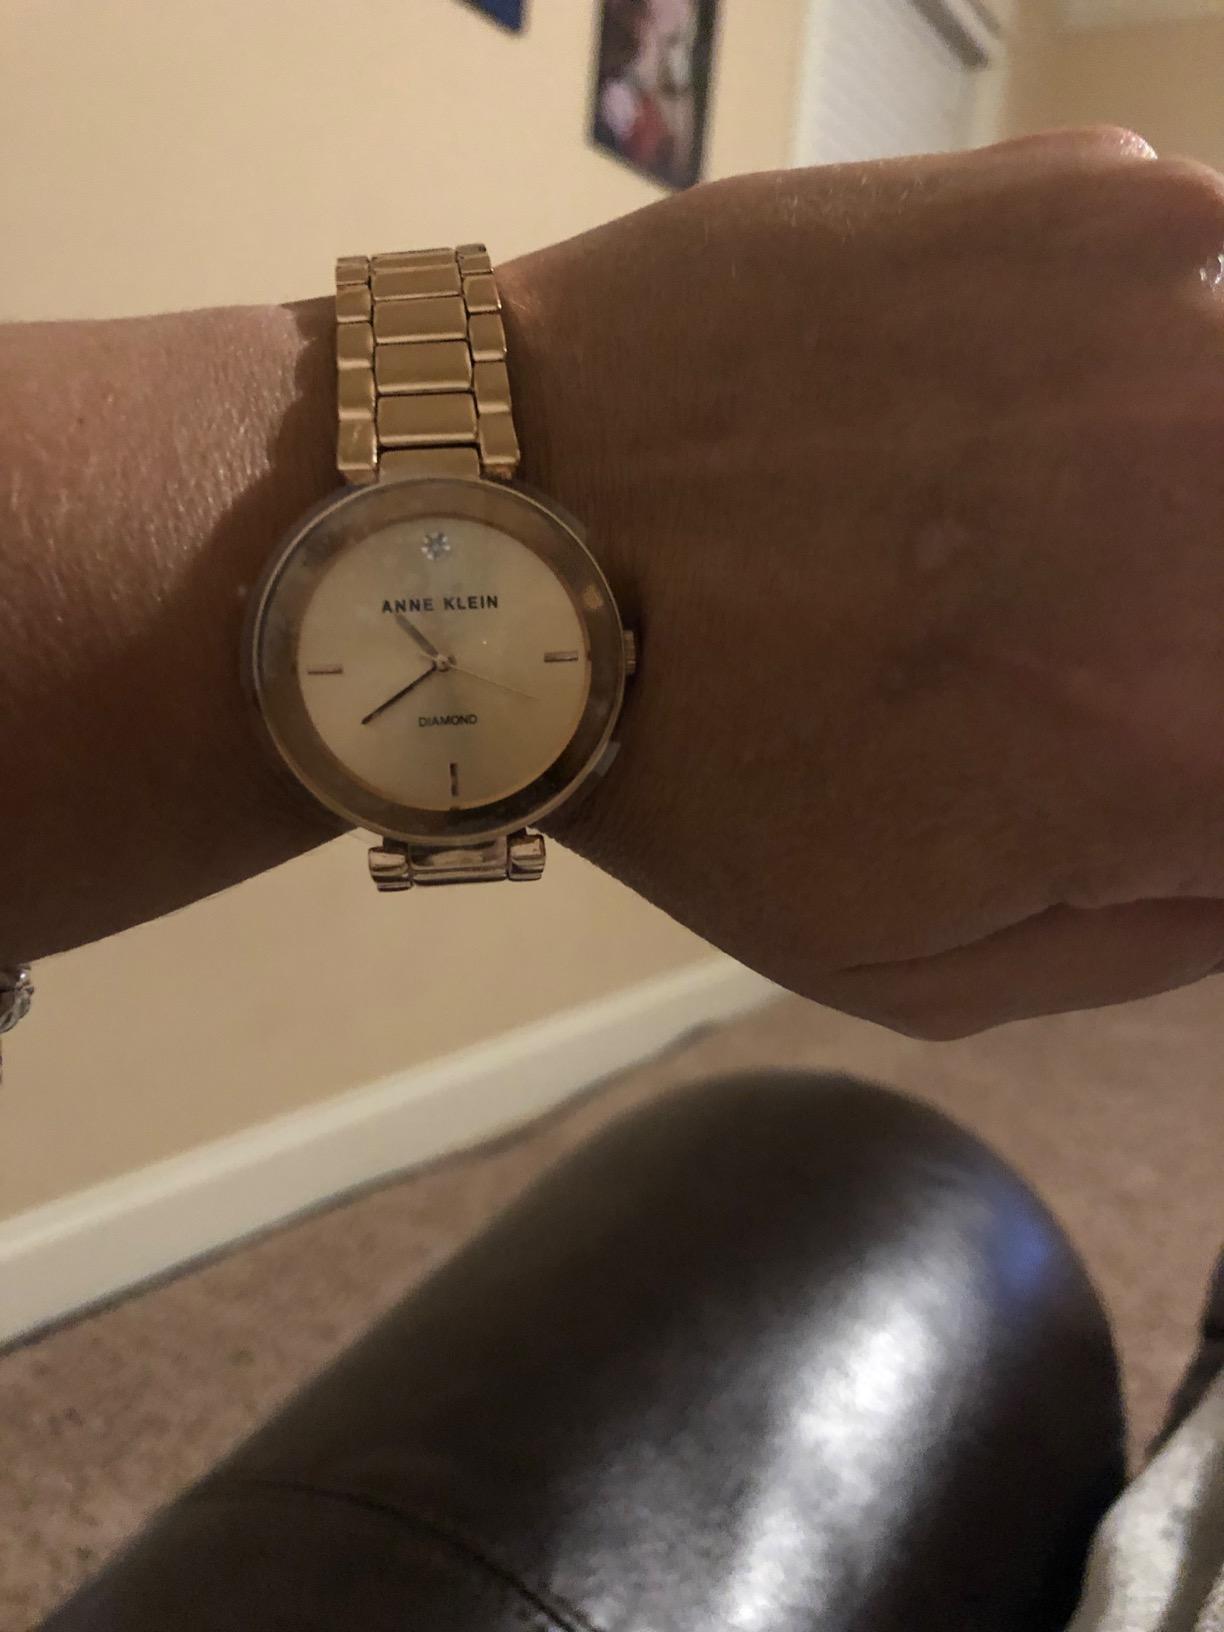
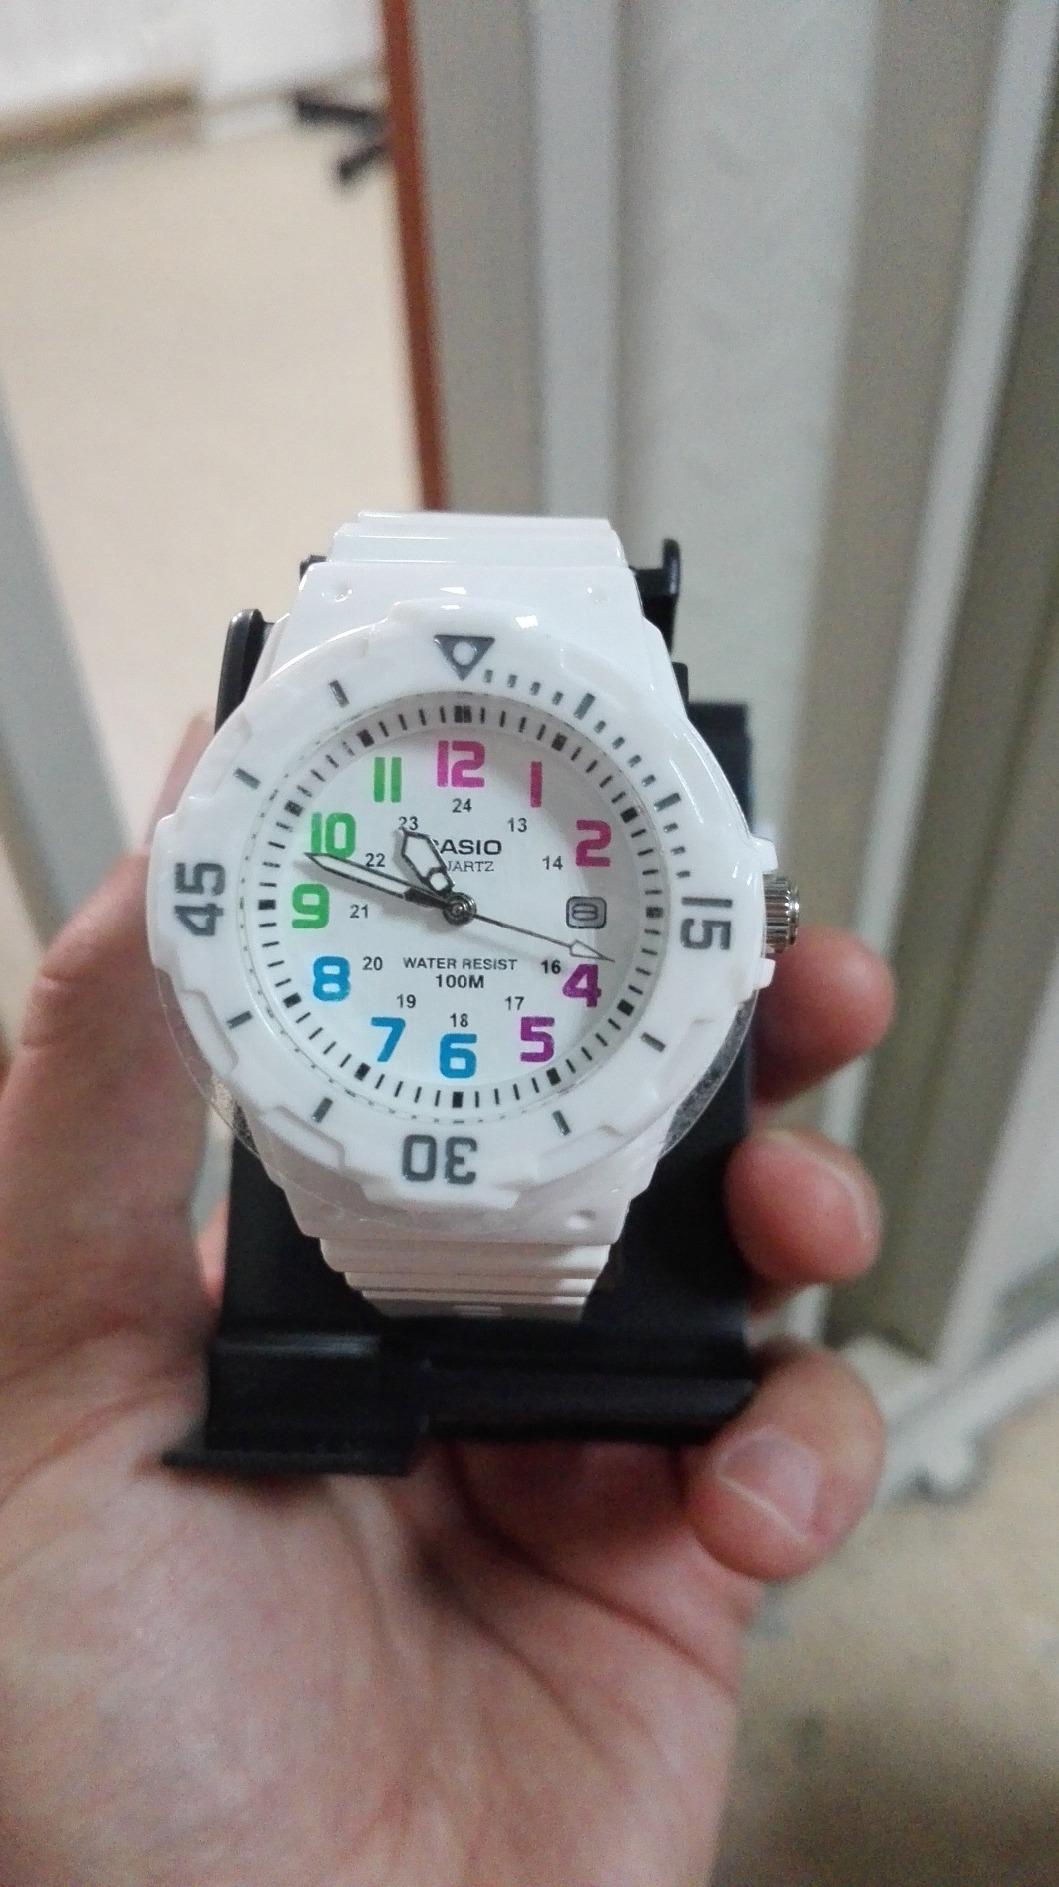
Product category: accessories_watch
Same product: no